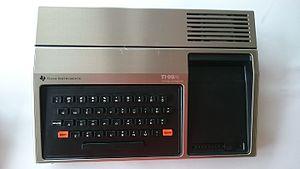
On peut faire remonter l'histoire de l'ordinateur personnel, comme celle des appareils électroniques grand public du marché de masse, à 1972 avec l'introduction du microcontrôleur HP 9820 PC, ou à de petits calculateurs électroniques des années 1950 comme l'IBM 610, ou à certains mainframes et mini-ordinateurs conçus comme des systèmes mono-utilisateur. Un ordinateur personnel est destiné avant tout à un usage individuel, par opposition à un ordinateur central où les demandes de l'utilisateur final sont filtrés par l'organisation du service et le système d'exploitation, ou un partage du temps système dans lequel un processeur est partagé entre de nombreuses personnes. Après le développement du microprocesseur, les ordinateurs personnels individuels étaient devenus assez peu coûteux pour qu'ils soient finalement devenus des biens de consommation abordables. Les premiers ordinateurs personnels - généralement appelés « micro-ordinateurs » - étaient souvent vendus sous forme de kits et présentaient un intérêt surtout pour les amateurs et les techniciens.